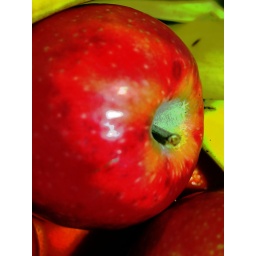
&lt;i&gt;&lt;b&gt;February 6th. Rosy red apple in the middle of the fruit bowl :)&lt;/i&gt;&lt;/b&gt;